Falconry

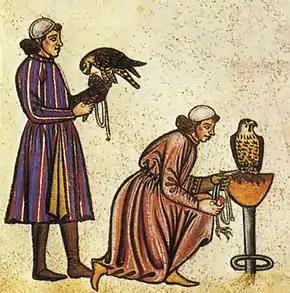
Detail of two falconers from

In sharp contrast to the US, falconry in Great Britain is permitted without a special license, but a restriction exists of using only captive-bred birds. In the lengthy, record-breaking debates in Westminster during the passage of the 1981 Wildlife and Countryside Bill, efforts were made by the Royal Society for the Protection of Birds and other lobby groups to have falconry outlawed, but these were successfully resisted. After a centuries-old but informal existence in Britain, the sport of falconry was finally given formal legal status in Great Britain by the Wildlife and Countryside Act 1981, which allowed it to continue, provided all captive raptors native to the UK were officially ringed and government-registered. DNA testing was also available to verify birds' origins. Since 1982, the British government's licensing requirements have been overseen by the Chief Wildlife Act Inspector for Great Britain, who is assisted by a panel of unpaid assistant inspectors.